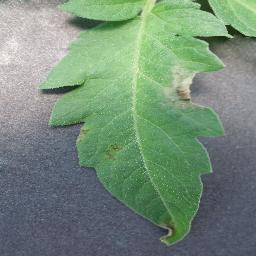
Label: Tomato___Late_blight